Topra Kalan

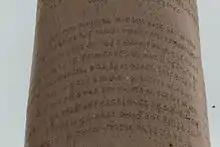
A close up of the inscription on the lat (obelisk).

The original inscription on the Delhi-Topra Ashokan obelisk is primarily in Brahmi script, but the language was Prakrit, with some Pali and Sanskrit added later. The inscription was successfully translated in 1837 by James Prinsep. This and other ancient "lats" (pillars, obelisk) have earned Feroz Shah Tughlaq and Delhi Sultanate fame for its architectural patronage.